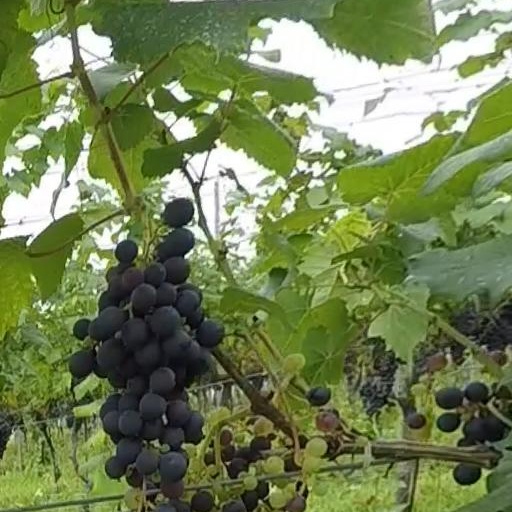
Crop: grape